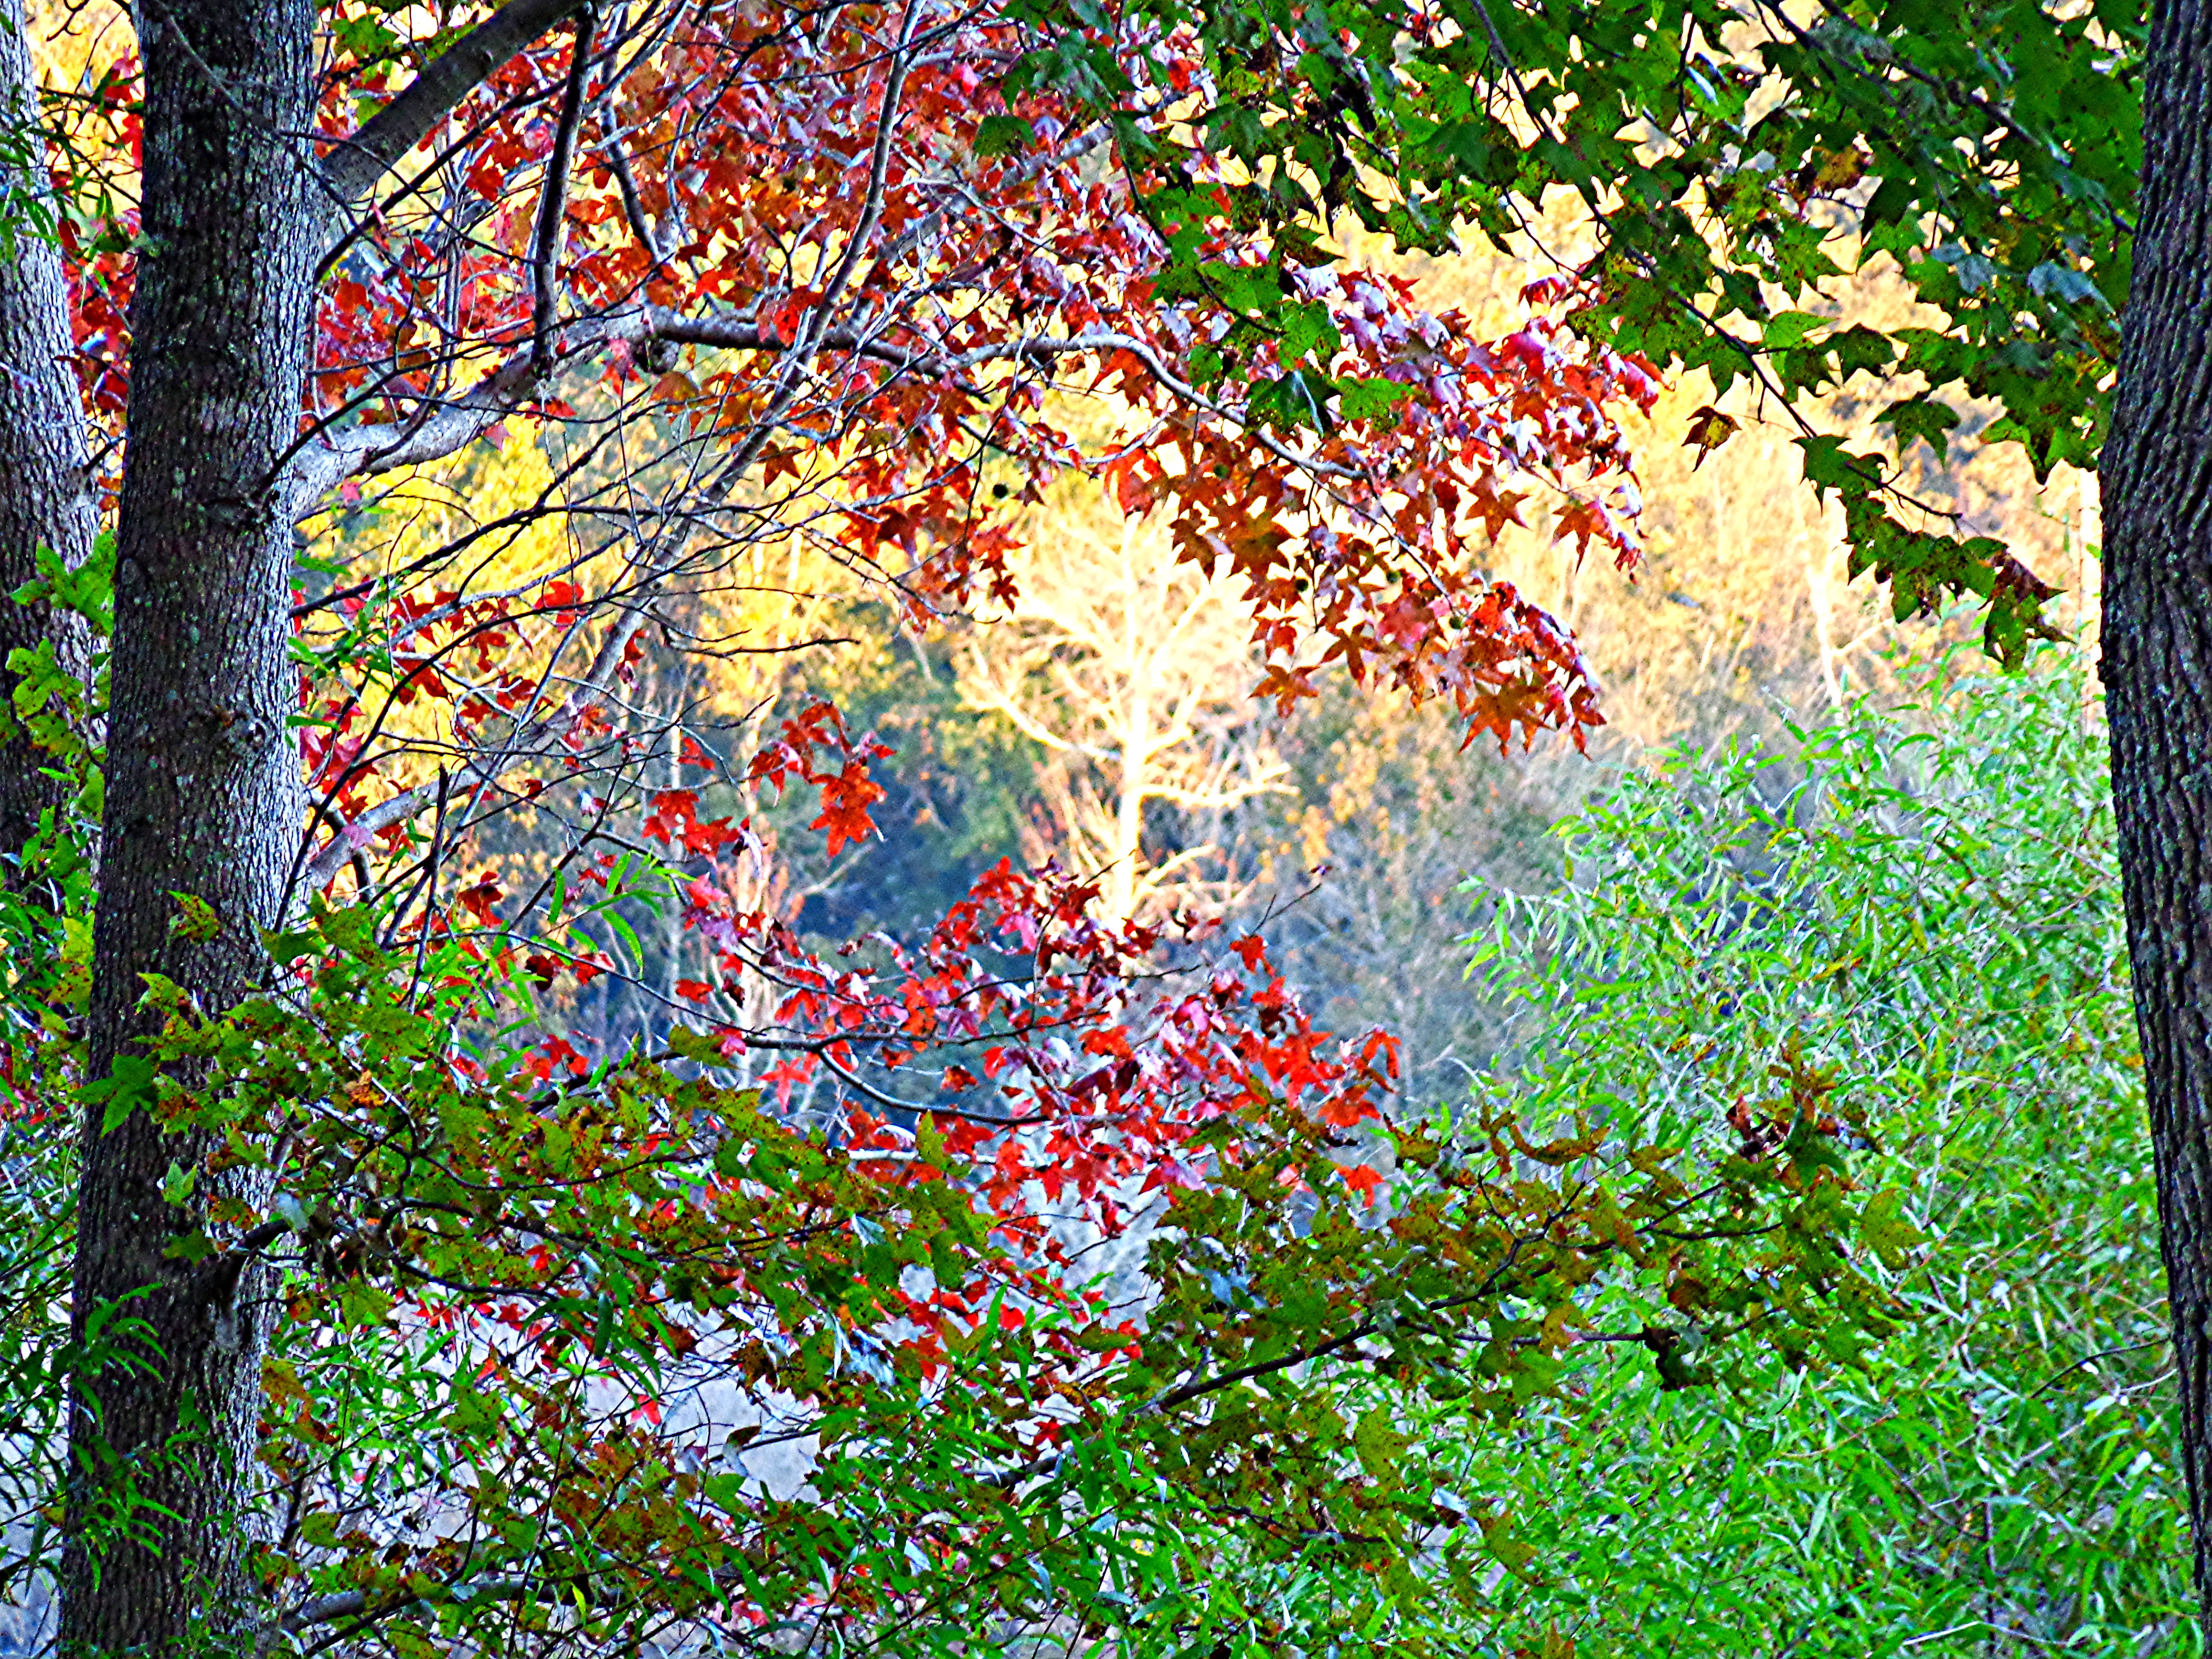
tree, forest, branch, plant, meadow, sunlight, leaf, flower, green, red, autumn, botany, flora, season, maple tree, leaves, shrub, deciduous, sony, woodland, habitat, ecosystem, chipleyflorida, awardtree, sunshinestate, olingilbert, flowering plant, natural environment, woody plant, land plant